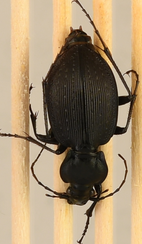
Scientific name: Carabus goryi
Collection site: Great Smoky Mountains National Park NEON (GRSM), plot GRSM_012